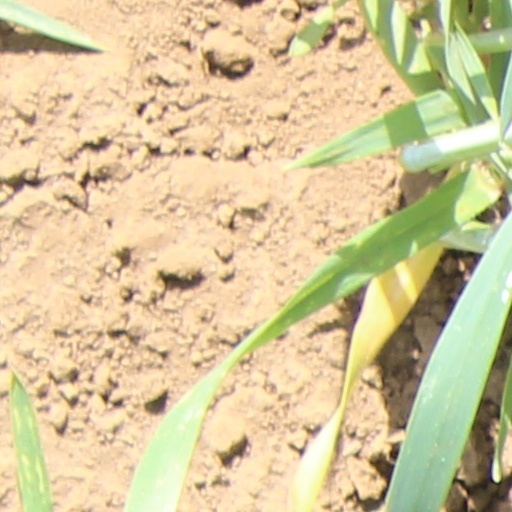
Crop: wheat